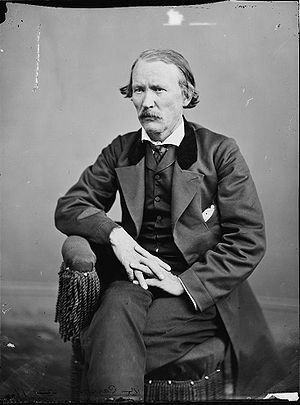
John C. Frémont / Biografi / Tredje ekspedition
Kit Carson ledsagede Frémont på hans ekspeditioner[9]
John Charles Frémont var en amerikanske officer, opdagelsesrejsende, den første Republikanske præsidentkandidat, og den første præsidentkandidat, som kandiderede på at slaveriet skulle afskaffes. I 1840'erne kaldte aviserne ham for The Pathfinder, og det tilnavn bruges stadig, sommetider "The Great Pathfinder".